TBI Solicitors

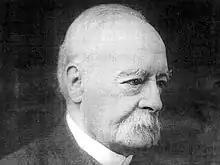
Tobias Harry Tilly Snr.

The firm can trace its roots to the Hartlepool practice of Edward Turnbull, established in 1842, which later formed the basis of a partnership with Tobias Harry Tilly. Turnbull & Tilly were Notaries Public largely dealing with shipmaster's claims. Tilly took his eldest son into the partnership and the firm continued until Tilly senior's death in 1932. The firm was then expanded by amalgamation with two other local firms. As Temperley, Tilly & Hayward, it moved to larger offices in Church Street, opposite Turnbull's first premises.